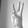
ASL letter: W